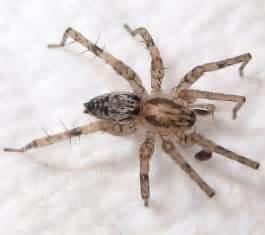
spider